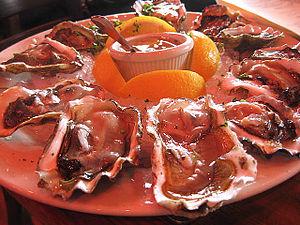
Huitres sauce au champagne
La cuisine languedocienne, qui réunit celle des départements du Gard, de l'Hérault, de l'Aude, et de la Lozère, est composite. Elle utilise les produits de la mer, en particulier autour des ports de pêche, dont le principal est Sète. L'étang de Thau produit les huitres de Bouzigues.